Henri de La Tour d'Auvergne, Viscount of Turenne

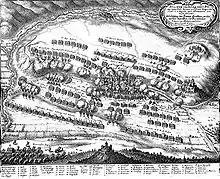
Battle of Nördlingen

The relations of the principality of Sedan to the French crown markedly influenced the earlier career of Turenne; sometimes it proved necessary to advance the soldier to conciliate the ducal family, at other times the machinations of the ducal family against Richelieu or Mazarin prevented the king's advisers from giving their full confidence to their general in the field. Moreover, his steady adherence to the Protestant religion provided a further element of difficulty in Turenne's relations with the ministers. Cardinal Richelieu nevertheless entrusted him with the command in Italy in 1643 under prince Thomas, who had changed sides in the quarrel, and who was not trusted by Richelieu. Thomas, while in theory in command himself, quickly put Turenne in control of the campaign. Using deception to fool the Spanish into weakening the Trino Turenne took the town in a few weeks. He was promoted to Marshal of France (16 May 1643).